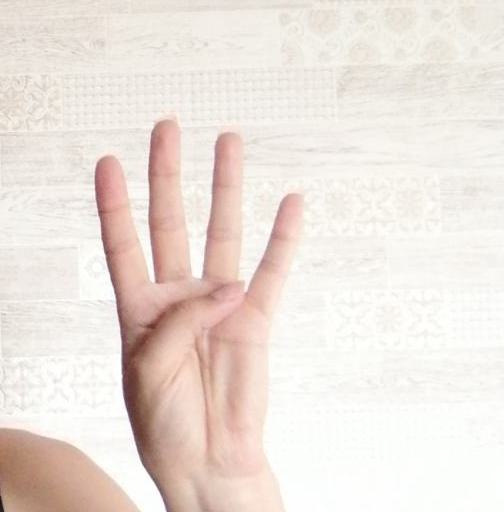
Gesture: four